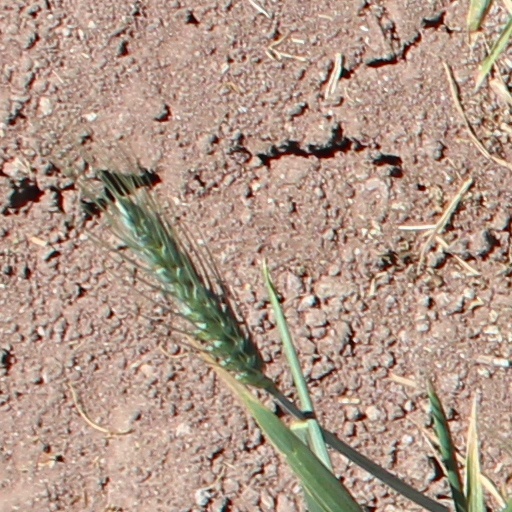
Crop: wheat